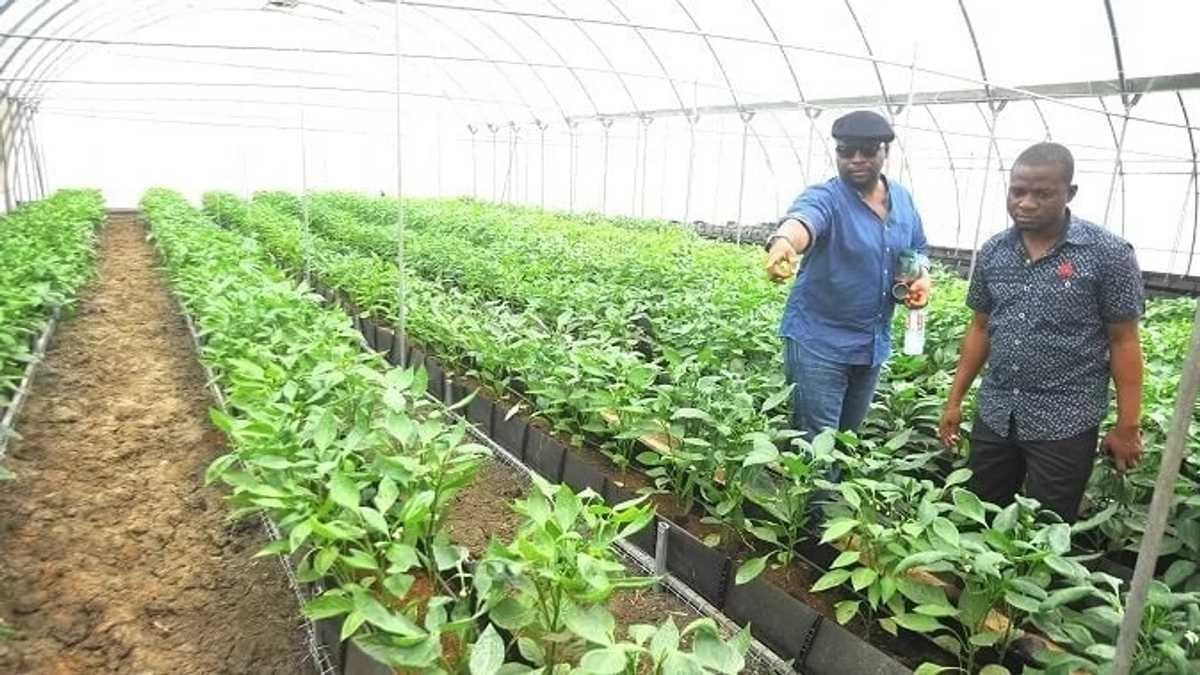
Watu wawili waliovaa nguo rasmi.Mmoja akiwa amevaa kofia la [cs]blue[cs],miwani nyeusi,blausi ya [cs]blue[cs] pia anatazama mimea iliyopandwa kwa foleni.Mimea hii inaonekana kuwa ya ndimu iliyo na rangi ya kijani.Watu hawa wako kwenye mazingira ya kuwezesha mimea haya kukuua kubwa.